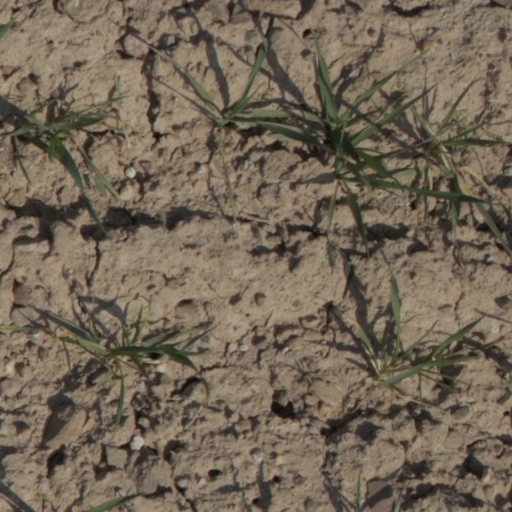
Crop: wheat